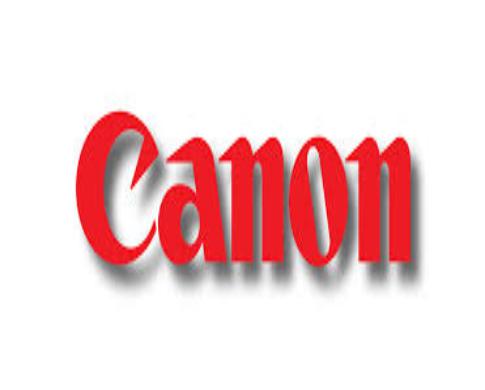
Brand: Canon
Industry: Electronic